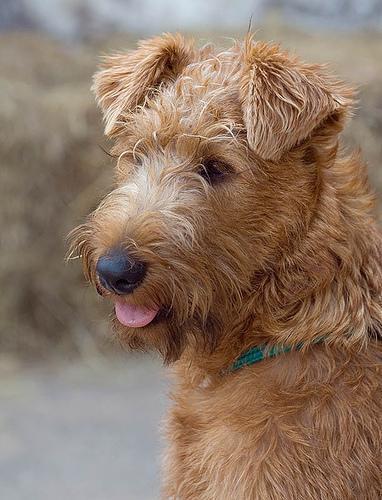
Irish_terrier